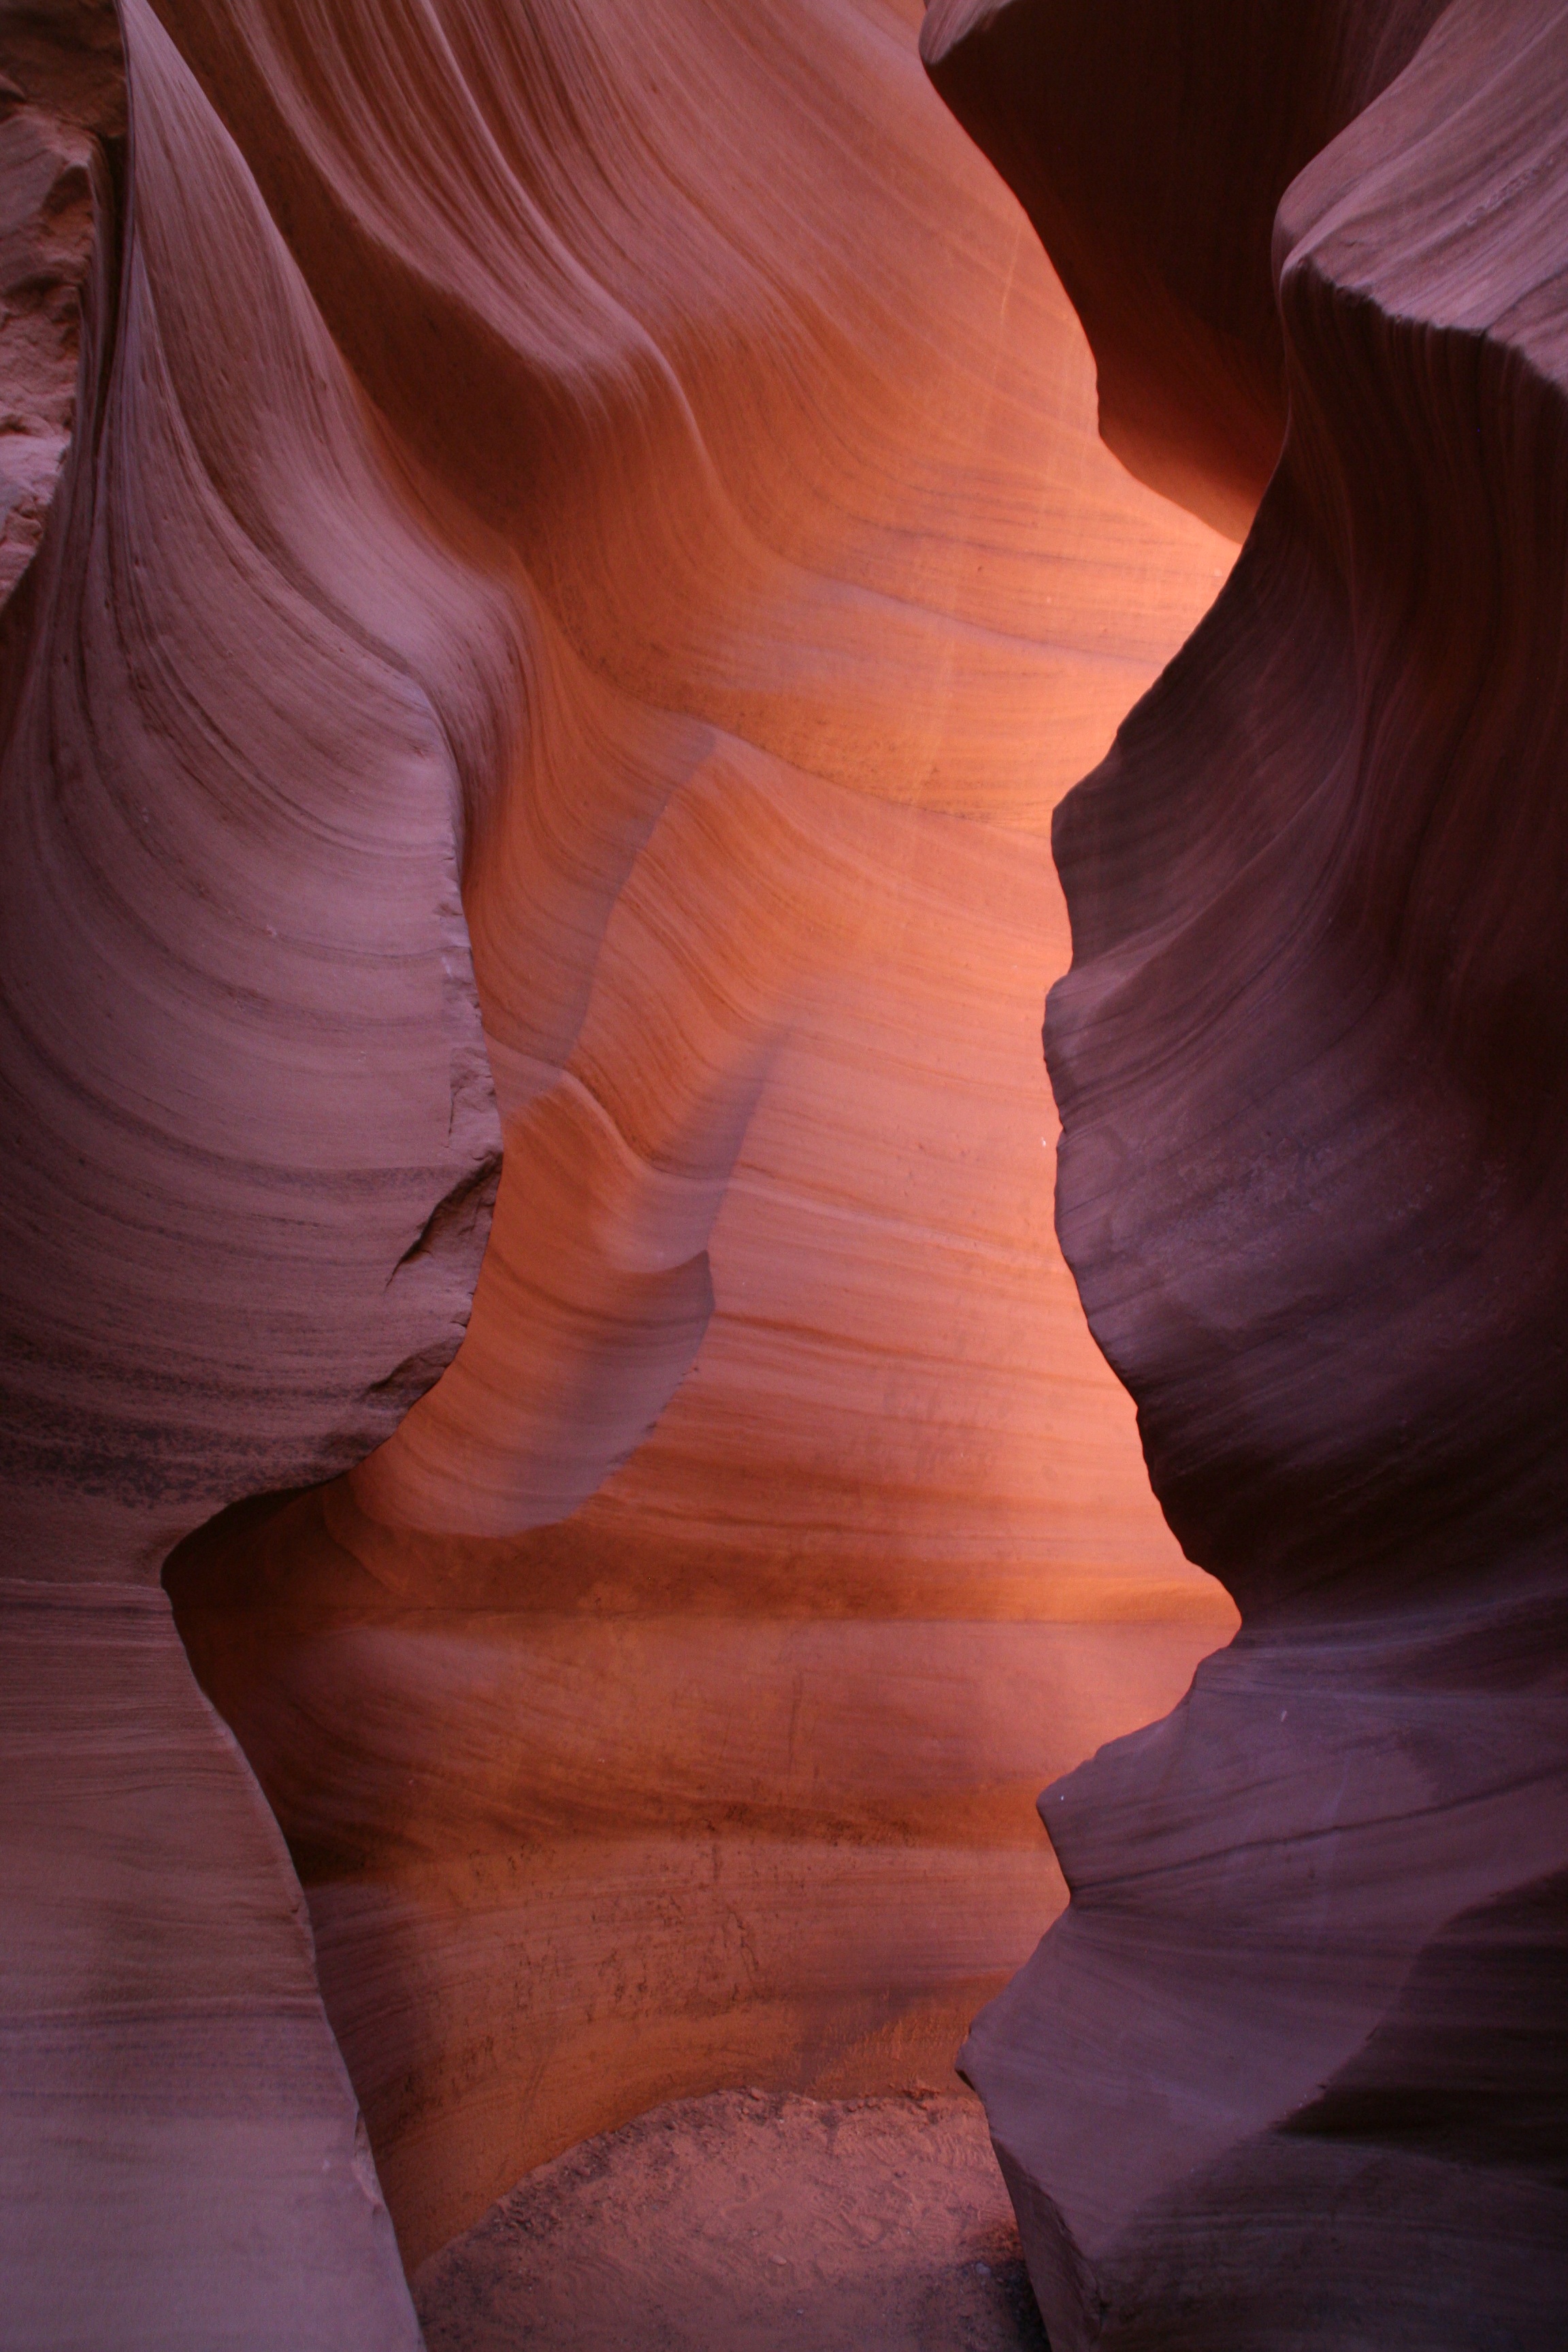
nature, rock, stone, formation, arch, red, color, usa, gorge, arizona, antelope canyon, temple, utah, sand stone